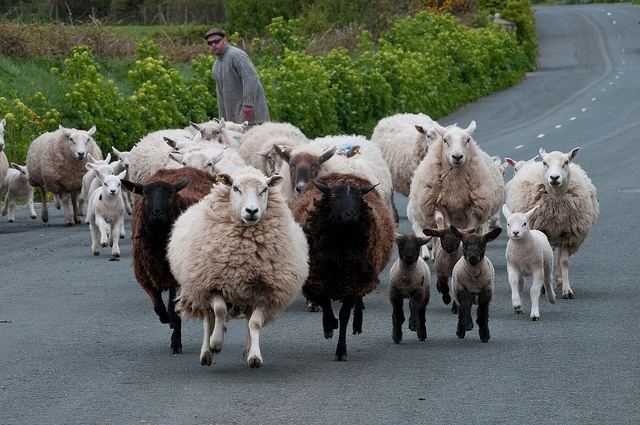
A herd of sheep and lambs run across a country road.
a shepherd running his sheep down the road
The sheep are running fast down the city street.
The sheep are running down a road while a man watches.
A small herd of sheep run down the road.